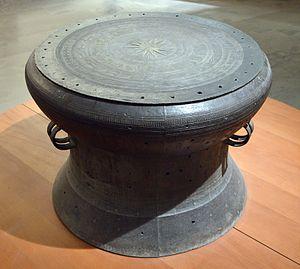
Tambour du Song Da (dit ""Tambour Moulié"". Vietnam, bassin du Song Da. Culture de Dong Son II. Millieu dy premier millénaire avant notre ère. Bronze. Inv
Dong Son est le nom donné à une culture de la proto-histoire de l'Indochine, nommée d'après le village du nord du Viêt Nam où l'on en a découvert les vestiges. Le site de Dong Son montre que la culture du bronze est arrivée en Indochine depuis le nord, probablement au début du Iᵉʳ millénaire avant notre ère, date des vestiges les plus anciens. Dong Son n'était pas uniquement une culture du bronze. La population créait d'autres types d'objets d'origine chinoise, et travaillait également le fer. Mais les objets de bronze, en particulier ses fameux tambours de bronze rituels, sont d'un travail remarquable. Cette culture est présente dans le delta du fleuve Rouge au Nord du Viêt Nam.
Hanoï est la capitale du Viêt Nam. Située au nord du pays, au centre du delta du fleuve Rouge et sur les rives du fleuve Rouge, sa population est estimée à environ 7,5 millions d'habitants en 2018, dont 2,6 millions dans la ville-centre. Son aire métropolitaine abrite près de 16 millions d'habitants. Si Hanoï est la capitale du pays, elle n'est que la deuxième ville la plus peuplée du Viêt Nam, après Hô-Chi-Minh-Ville, située à 1 760 km au sud. Son paysage urbain est marqué par la présence de nombreux lacs, de grandes artères arborées, d'une vieille ville marchande parsemée de nombreux édifices religieux, de l'ancien quartier français, ainsi qu'une périphérie en pleine expansion. La cité impériale de Thang Long, située au cœur de l'ancienne citadelle est classée au patrimoine mondial de l'UNESCO.